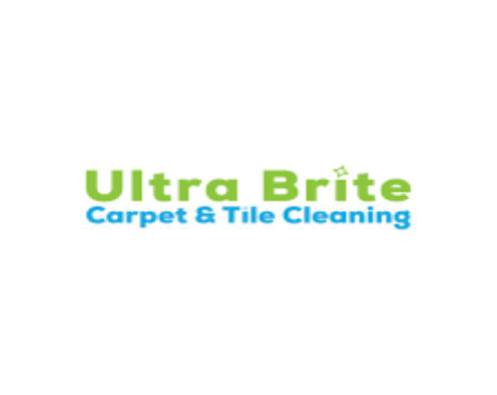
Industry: Medical